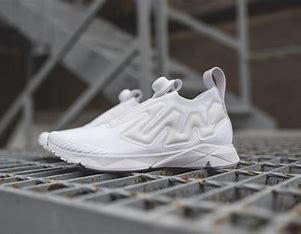
Brand: Reebok
Model: Pump Supreme